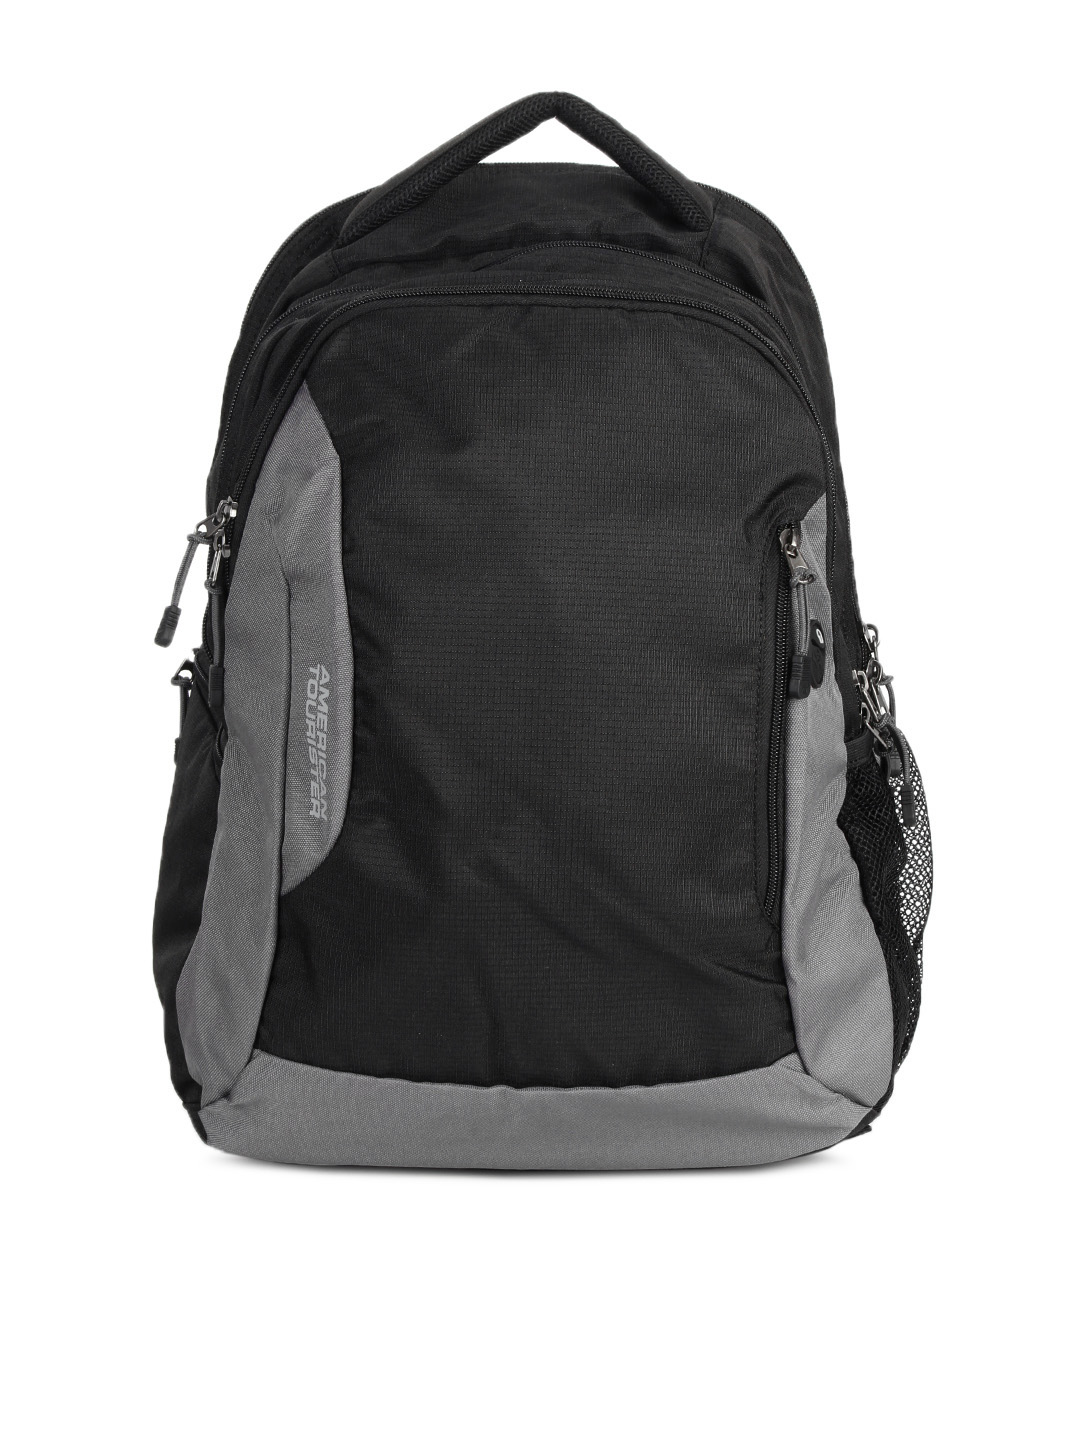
American Tourister Unisex Black Backpack
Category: Accessories / Bags / Backpacks
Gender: Unisex
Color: Black
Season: Summer 2012
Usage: Casual